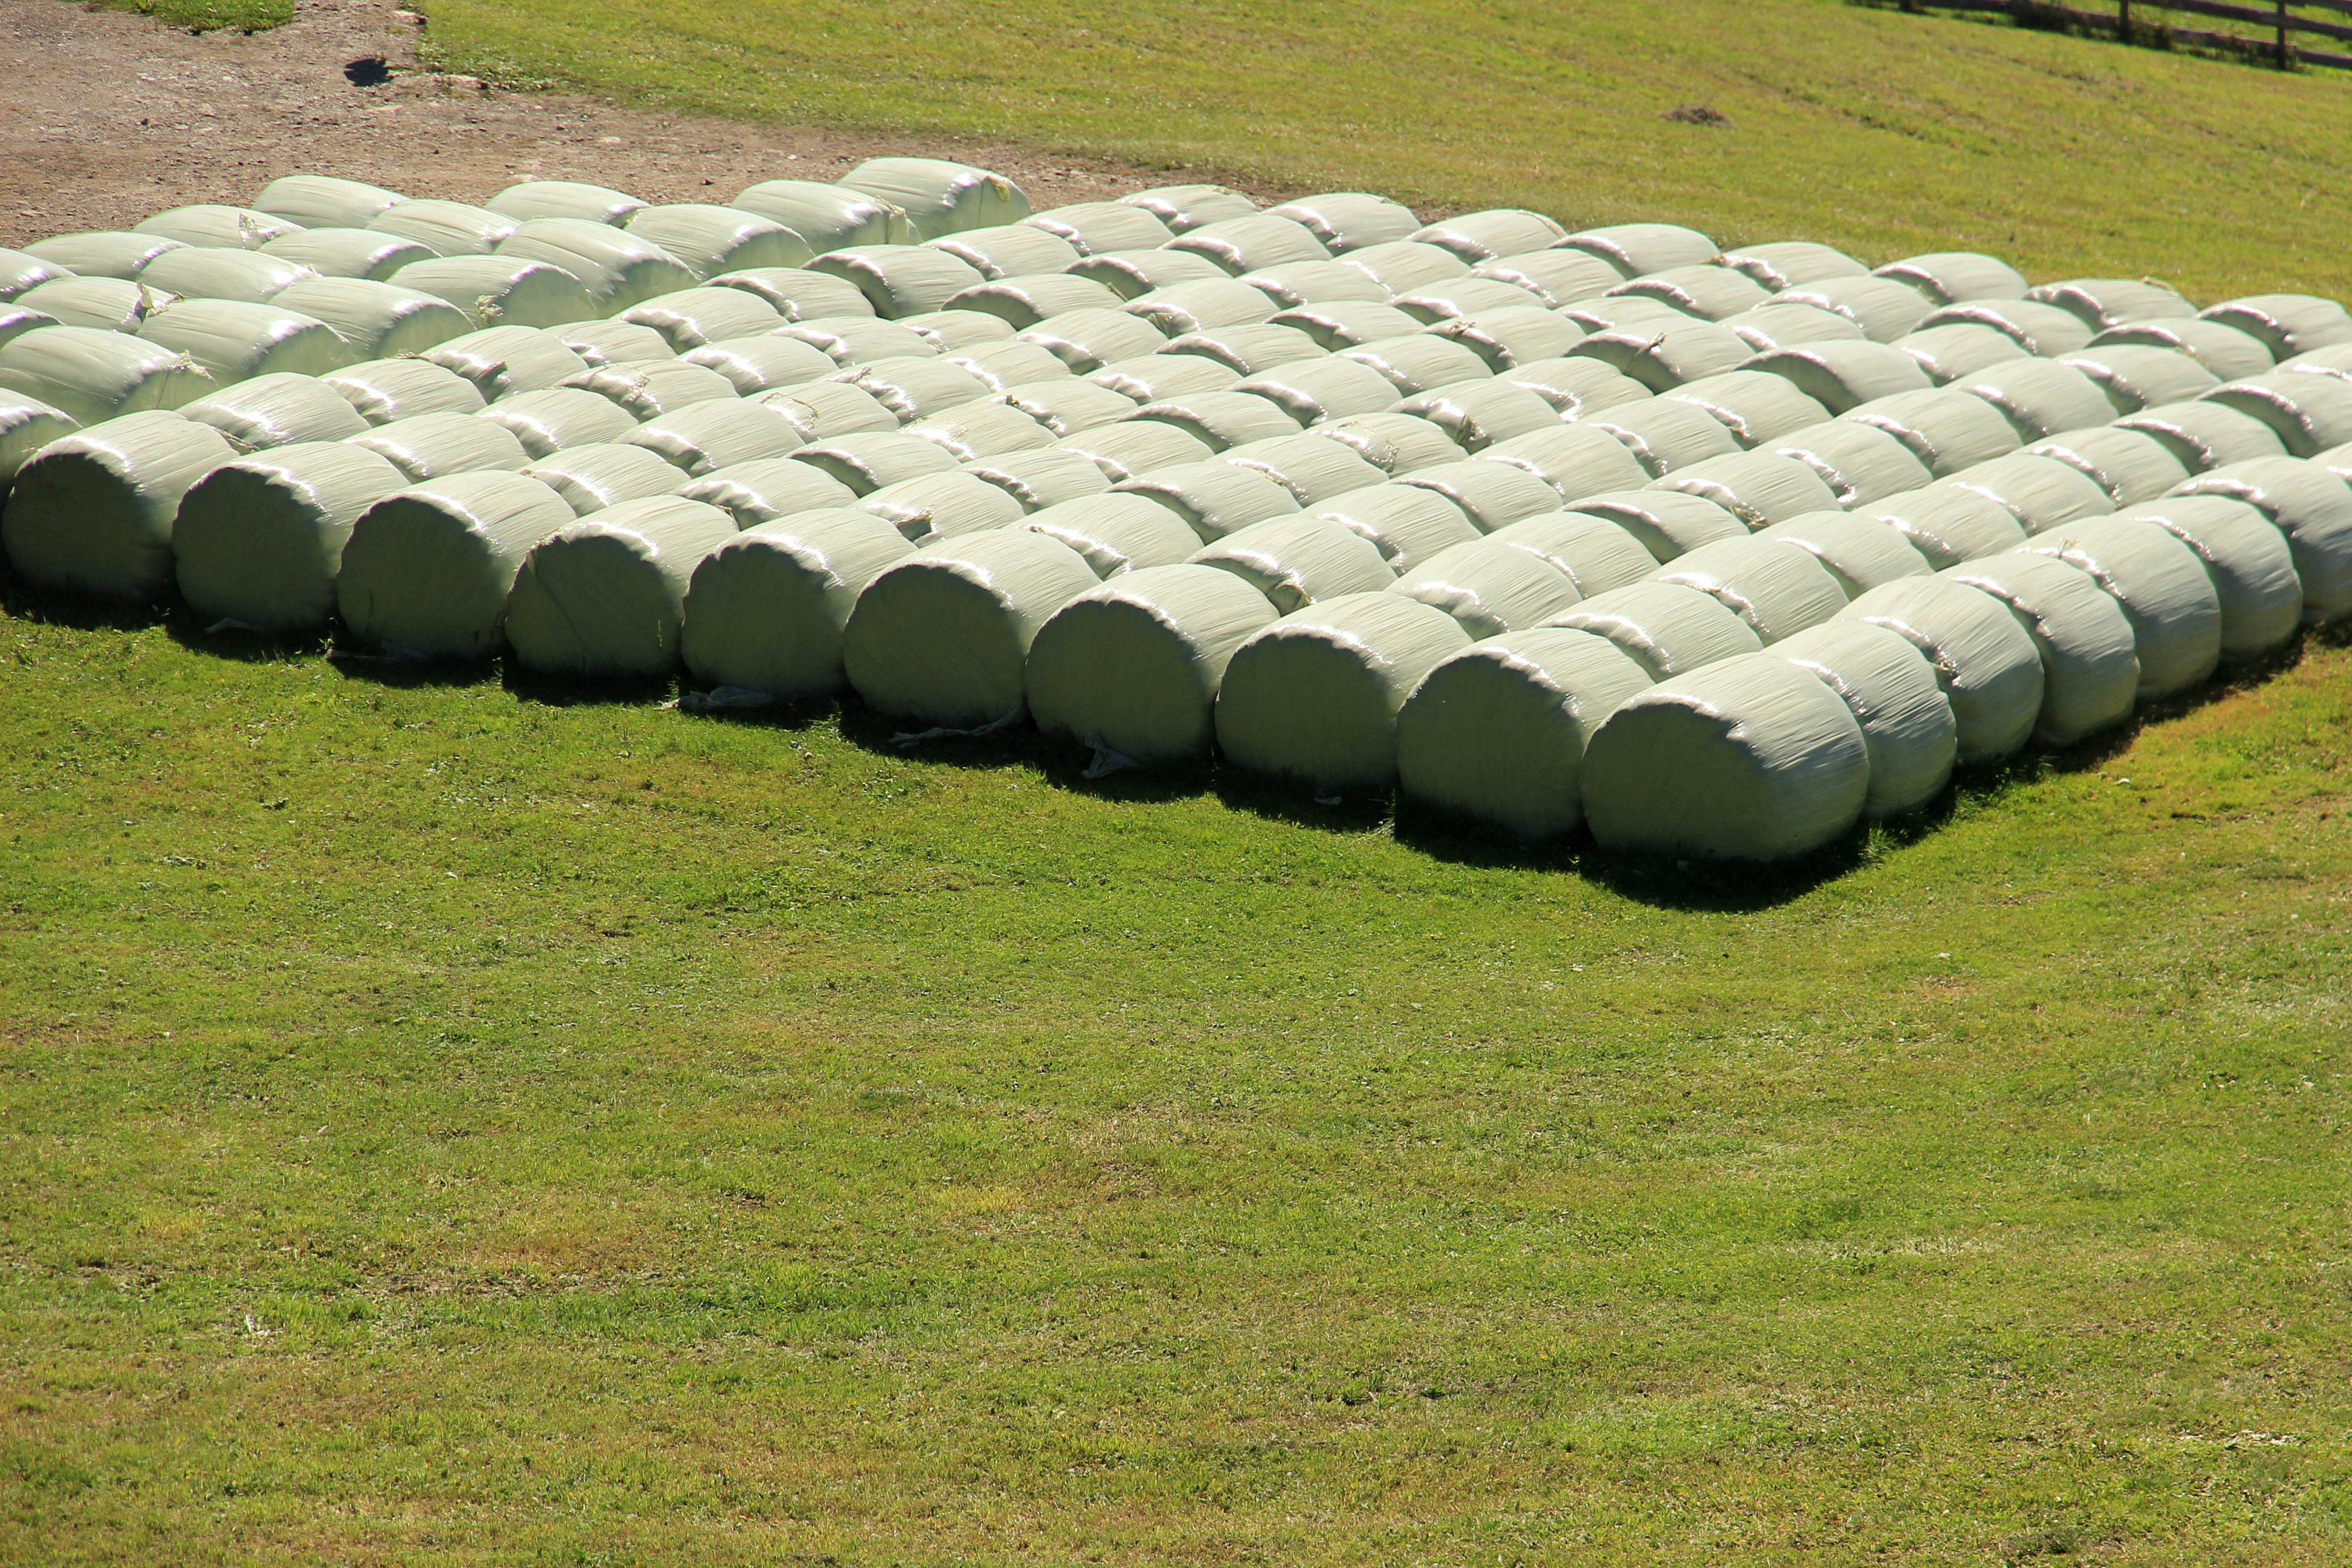
grass, structure, hay, bale, field, lawn, meadow, feed, green, agriculture, stadium, baseball field, arena, net, mowed, games, hay bales, dried grass, flooring, man made object, sport venue